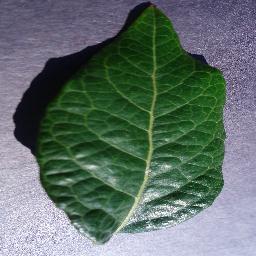
Label: Blueberry___healthy